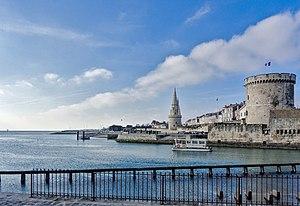
La Rochelle, Sortie du port, Tour de la Chaîne et Tour de la lanterne et la navette électrique Yelo